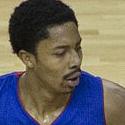
Age: 21